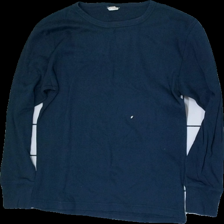
View: front
Type: Sweater
Category: Unisex
Brand: Missing
Colors: Blue
Material: 65% polyester, 35% cotton
Cut: Regular
Season: All
Damage: washed out
Price range: <50
Recommended usage: Export
Comment: labels for brand and size way too faded to read